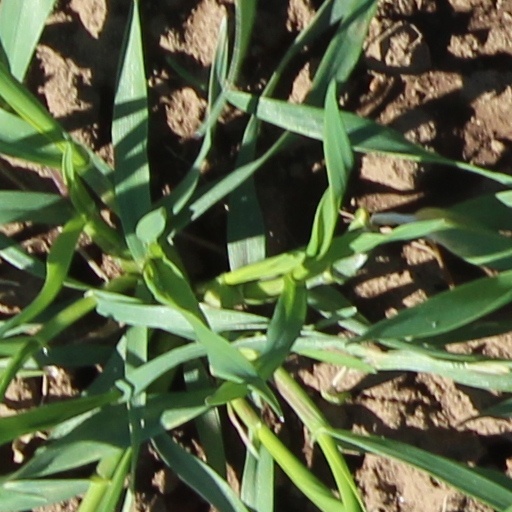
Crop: wheat